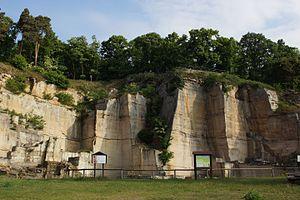
Kriemhildenstuhl, Panorama,carrière romaine au bain maison Dürk, Palatinat, l'Allemagne